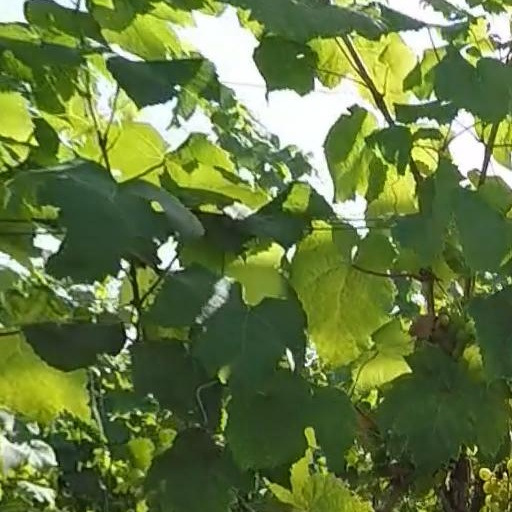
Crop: grape